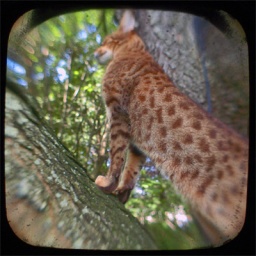
spotted cat in tree